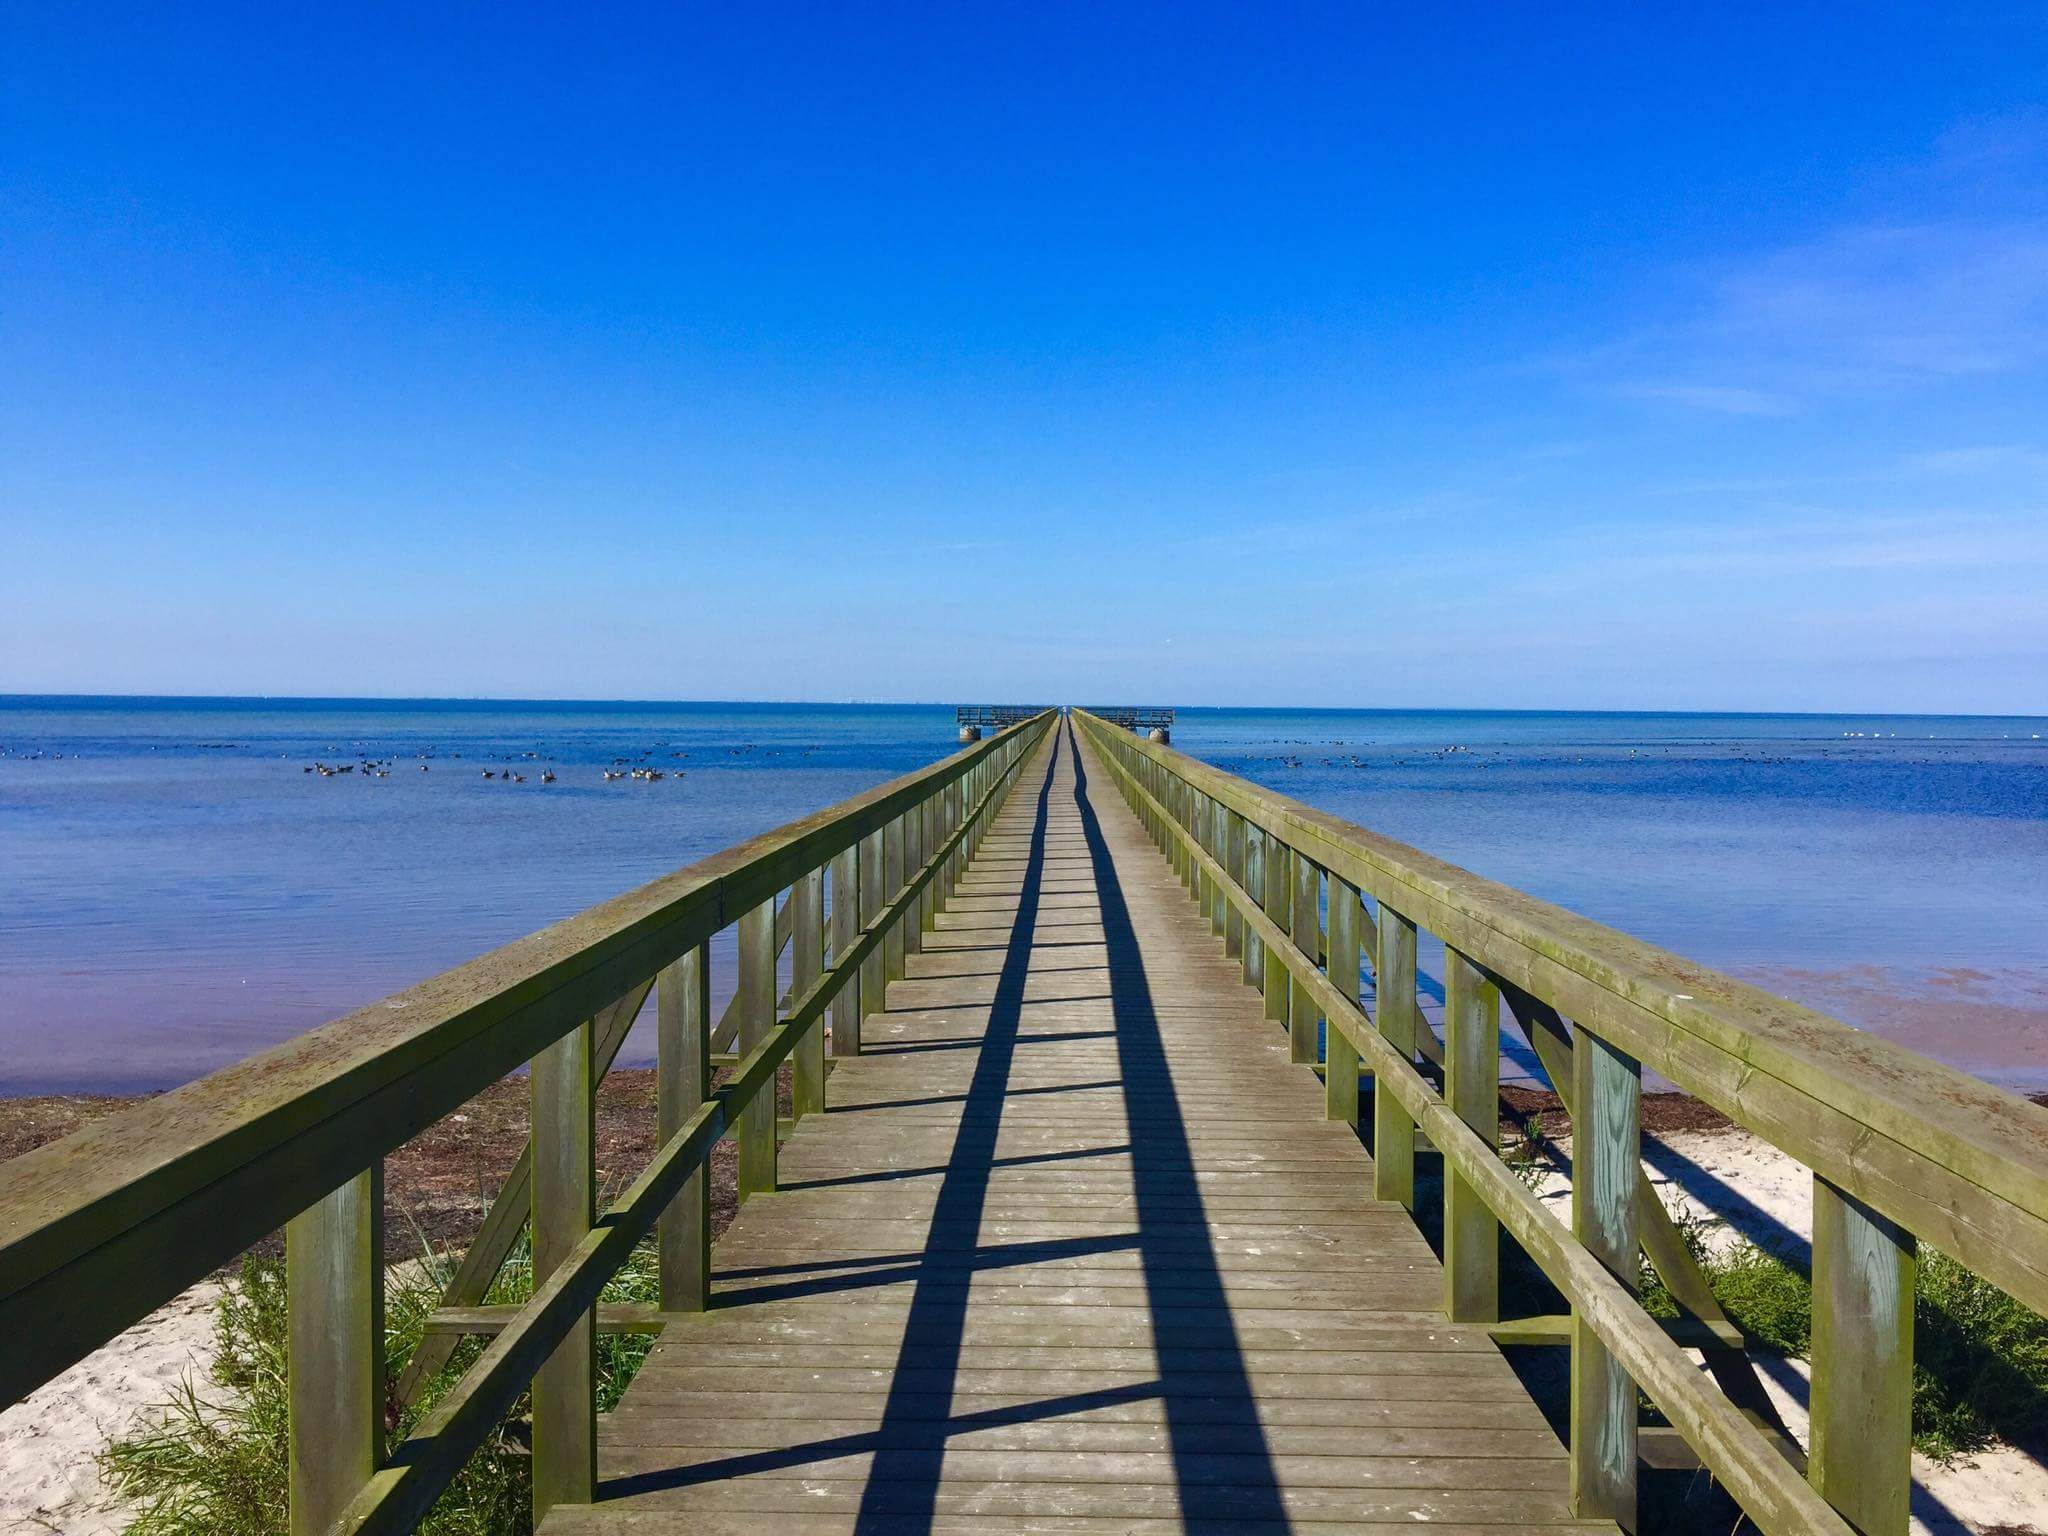
beach, sea, coast, sand, ocean, horizon, boardwalk, bridge, shore, pier, walkway, vacation, web, bay, body of water, wide, cape